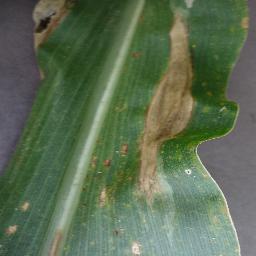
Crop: corn
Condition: (maize)_northern_blight